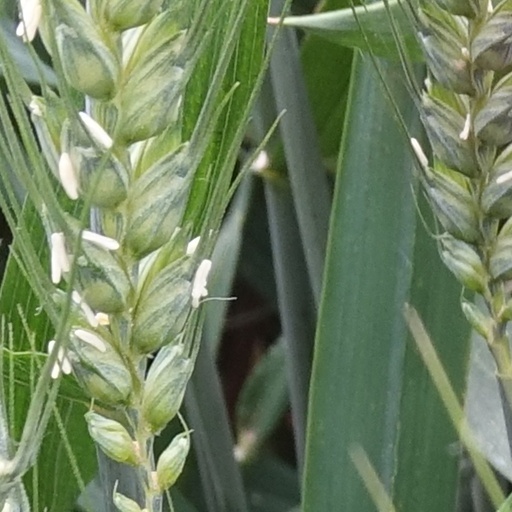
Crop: wheat